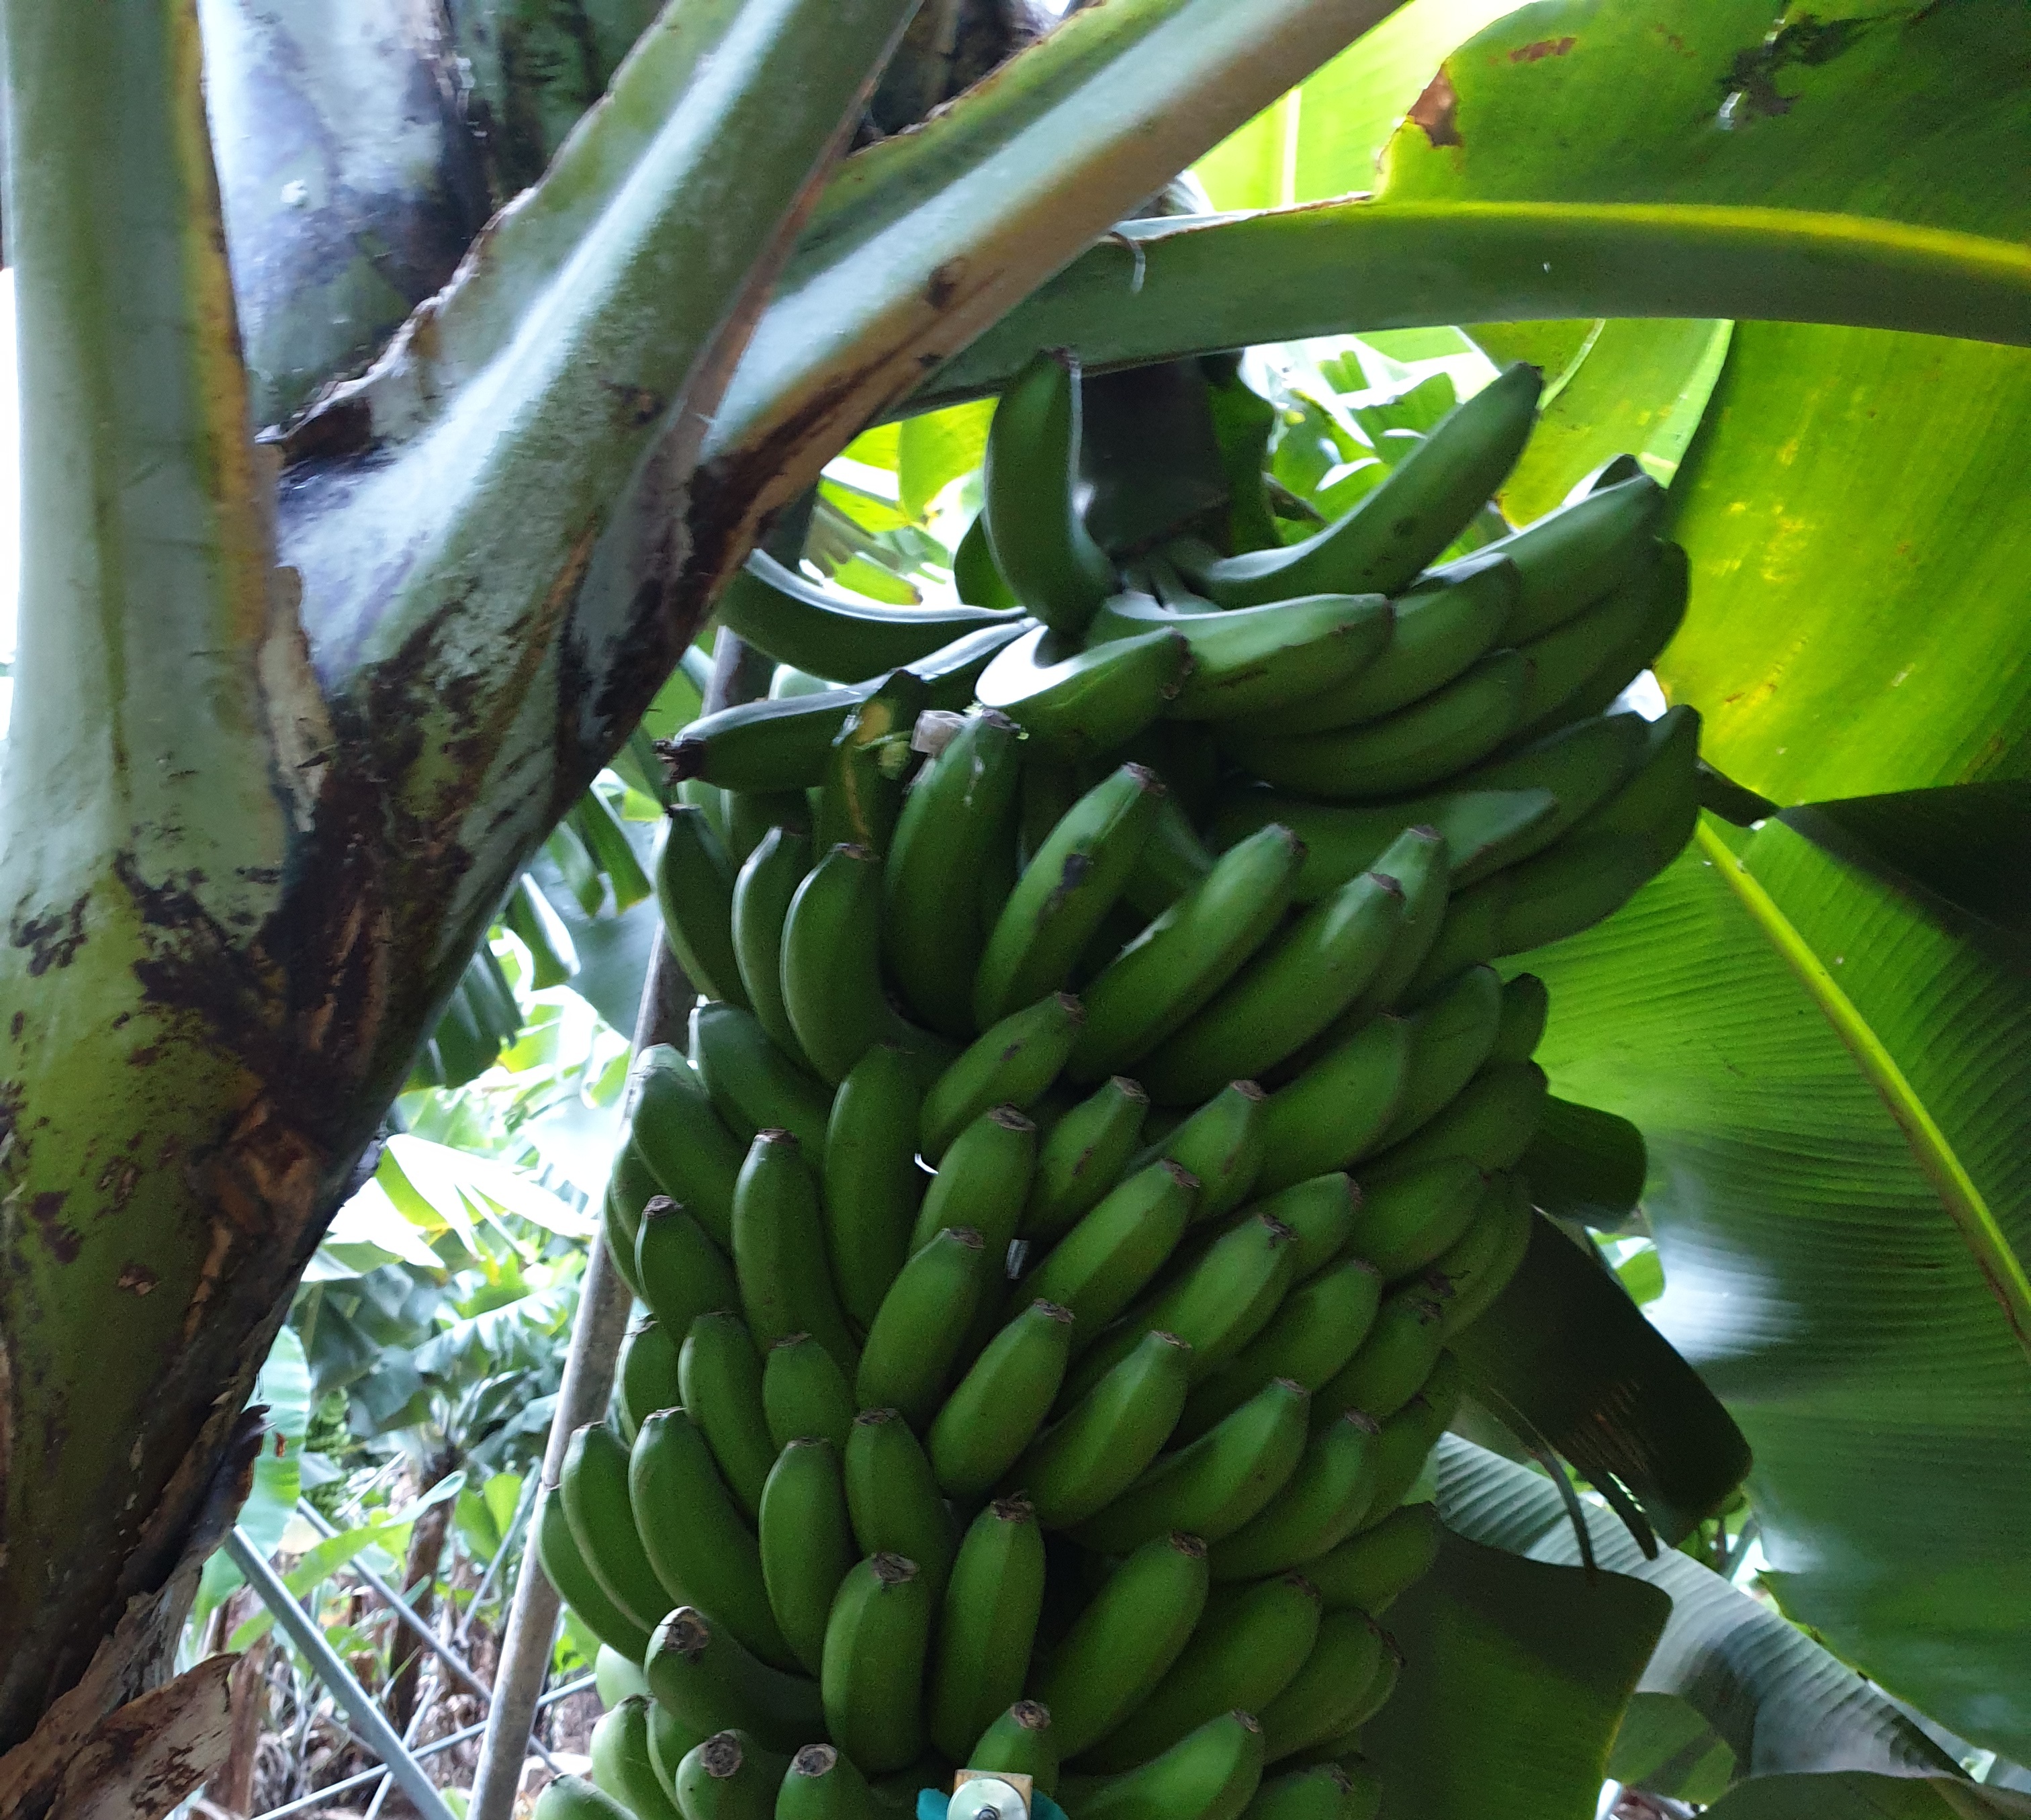
Label: Cut